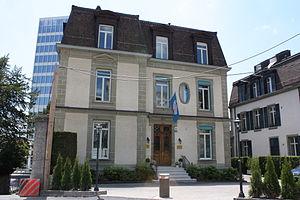
Siège de la Fédération Internationale de Gymnastique à Lausanne